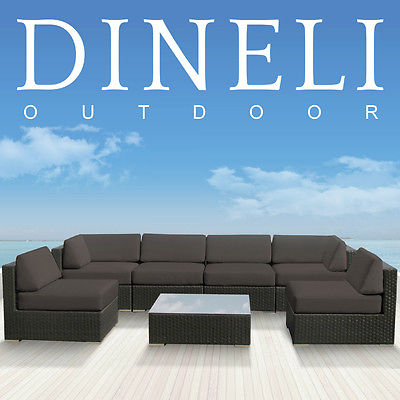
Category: sofa